Hell

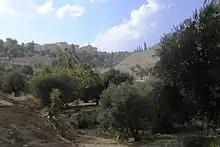
Valley of Hinnom, 2007

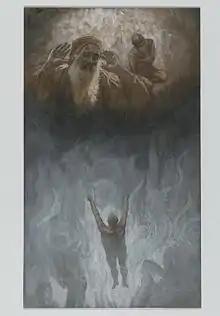
The parable of the Rich man and Lazarus depicting the rich man in hell asking for help to Abraham and Lazarus in heaven by James Tissot

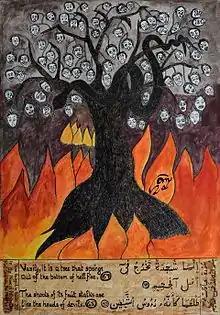
The Tree of Zaqqum that grows in Jahannam (Hell), whose dwellers are compelled to eat the bitter fruit for eternity.

The Christian doctrine of hell derives from passages in the New Testament. The English word "hell" does not appear in the Greek New Testament; instead one of three words is used: the Greek words "Tartarus" or "Hades", or the Hebrew word "Gehinnom".